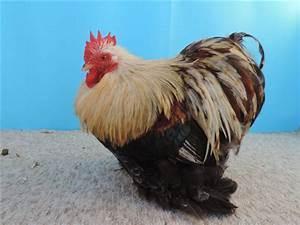
chicken